Tamanqueiro (Portuguese footballer)

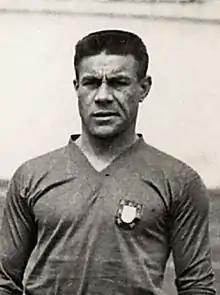
Tamanqueiro in 1928

Raul Soares de Figueiredo (22 January 1903 – 3 December 1941), known as Tamanqueiro, was Portuguese footballer who played as a midfielder.